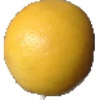
Label: white_grapefruit